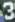
Number: 3